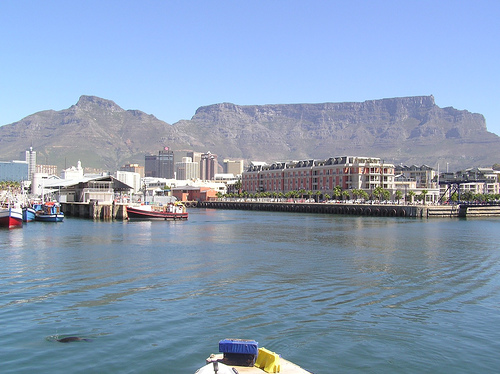
The view from a boat of mountains and large buildings

A bow of a boat on a river with plateau's in the background.